Mill River (Northampton, Massachusetts)

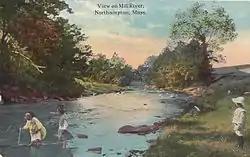

The Mill River is a tributary of the Connecticut River arising in the western hilltowns of Hampshire County, Massachusetts. It is notable for dropping in elevation, along with its West Branch, more than over .